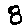
Label: 8